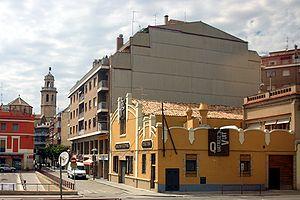
El Vendrell est une commune de la province de Tarragone, en Catalogne, en Espagne, capitale de la comarque de Baix Penedès.